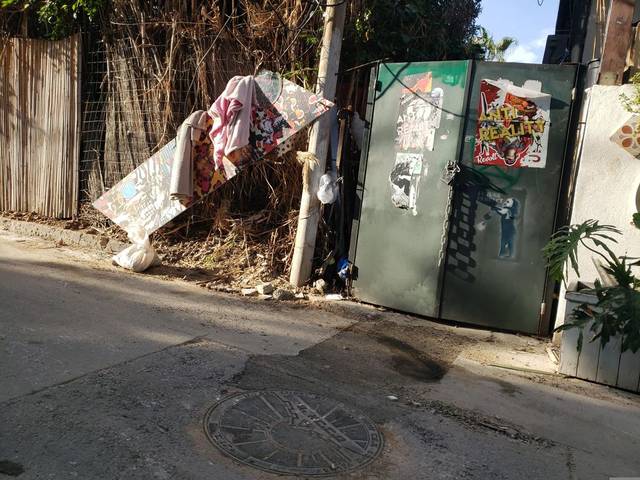
Region: Israel
Coordinates: 32.06, 34.763